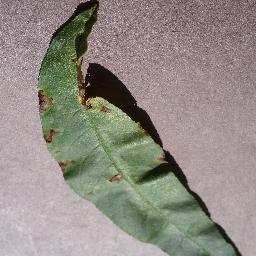
Label: Peach___Bacterial_spot